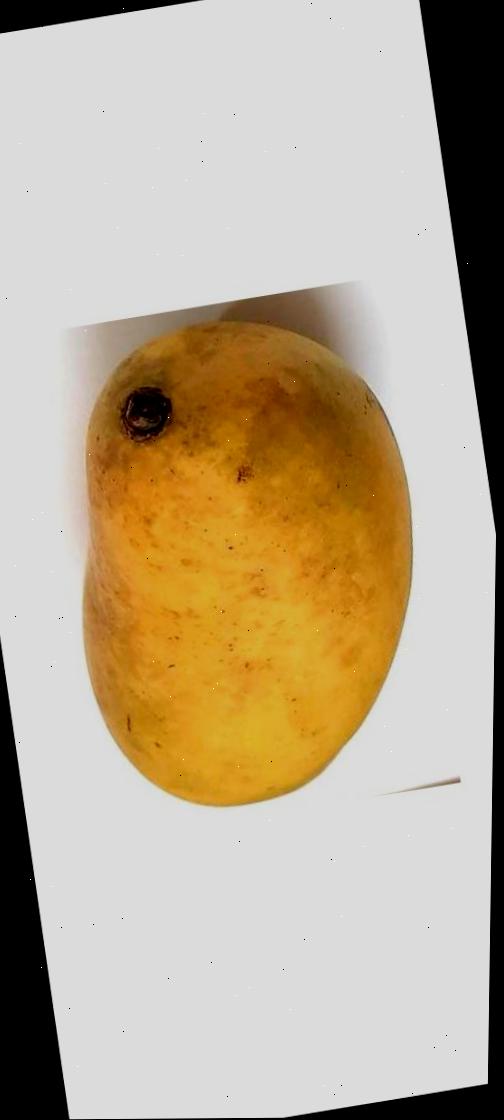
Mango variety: Banana Mango